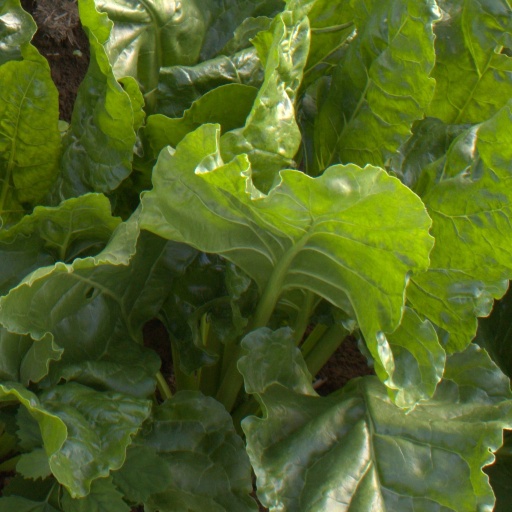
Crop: sugar beet